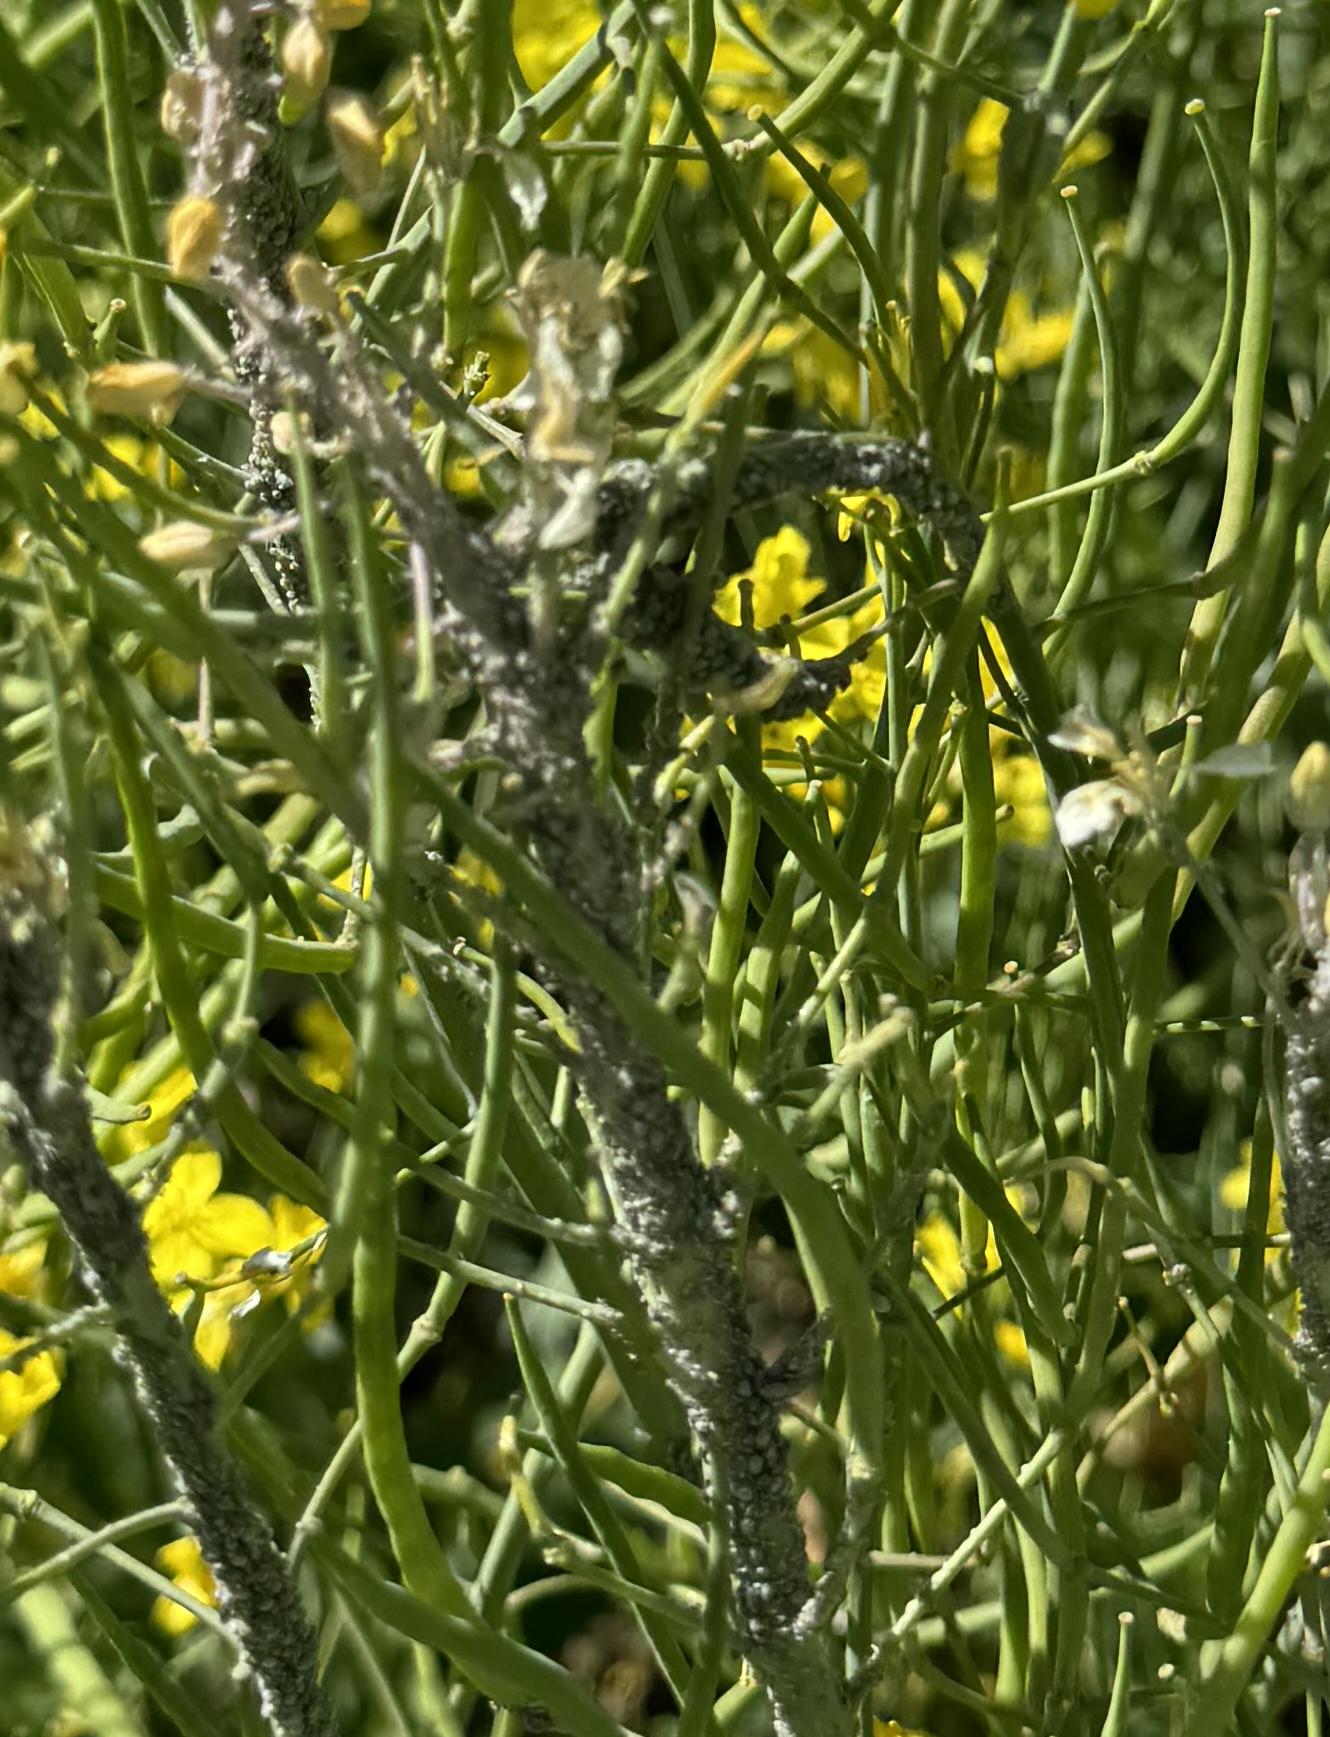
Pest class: cabbage_aphid